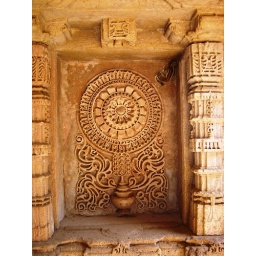
This ia a shelf in the wall of a step well